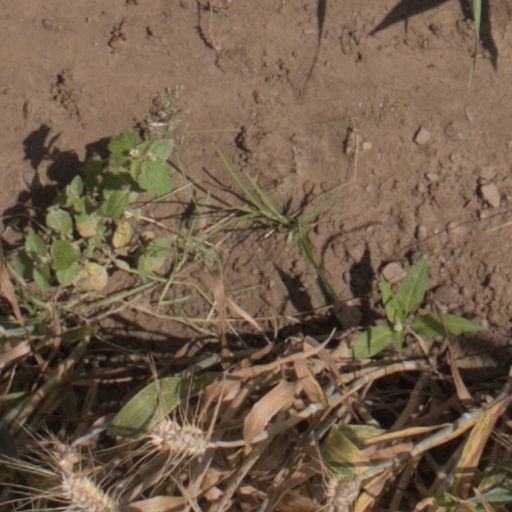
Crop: wheat